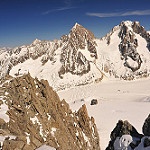
Label: glacier